Isaac Doolittle

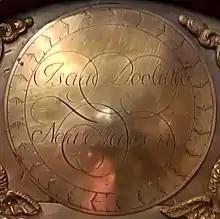
Signature medallion from brass clock face of an Isaac Doolittle hall clock, c. 1770

Isaac Doolittle (August 3, 1721 – February 13, 1800) was an early American clockmaker, inventor, engineer, manufacturer, militia officer, entrepreneur, printer, politician, and brass, iron, and silver artisan. Doolittle was a watchmaker and clockmaker, known for making and selling at his shop in New Haven, Connecticut, one of the first brass wheel hall clocks in America, where he also crafted and sold scientific instruments, and is regarded as "the first native practitioner" of silversmithing in the Connecticut Colony. He was also an engraver and printer of both legal forms and currency, and became the first American to design, manufacture, and sell a printing press in 1769. Somewhat late in life, he became a successful self-educated bell-foundryman, learning the difficult craft of casting large metal bells.